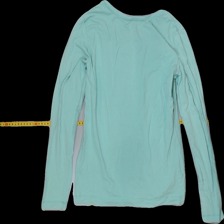
View: back
Type: Top
Category: Ladies
Brand: Not Applicable
Colors: Green
Material: 90% cotton, 10% ?
Cut: Regular, C-collar
Size: M
Season: Spring
Trend: No trend
Stains: No
Damage: Loose threads
Price range: <50
Recommended usage: Export